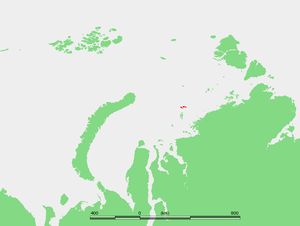
Localisation des Îles Izvesti TSIK dans la Mer de Kara. Bahasa Indonesia: Lokasi Kepulauan Izvestiy Tsik di Laut Kara. Norsk nynorsk: Plasseringa til Izvestij TSIK-øyane i Karahavet. Polski: Położenie na mapie Rosji. Русский: Положение Острова Известий ЦИК в Карском море.
Les Îles Izvesti TSIK, ou Îles Izvestiy TSIK, aussi appelées Îles Izvestia, sont un archipel russe de la Mer de Kara, composé de deux grandes et deux petites îles recouvertes de toundra, de galets et de glace. Elles sont situées à 39 km au nord du groupe d'îles le plus proche, les Îles de l'Institut Arctique, et à 137 km au nord-ouest de la péninsule Mikhaylova, sur la côte de Sibérie.